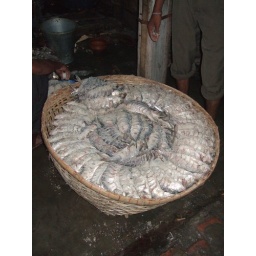
Dried salt fish in a basket